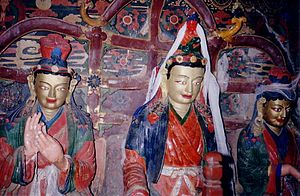
Prinsesse Wencheng / Kulturel betydning
Statuer af Songtsän Gampo med prinsesser Wencheng og Bhrikuti i Gyantse.
"Prinsesse Wencheng, med efternavnet Li, var medlem af en mindre gren af den kongelige klan i det kinesiske Tang-dynasti. I 641 blev hun givet af kejser Taizong af Tang til kong Songtsän Gampo i Tibet i ægteskab som ufrivillig brik i en ægteskabsalliance. Hun er populært kendt i Tibet som Gyasa, eller ""kinesisk kone"".